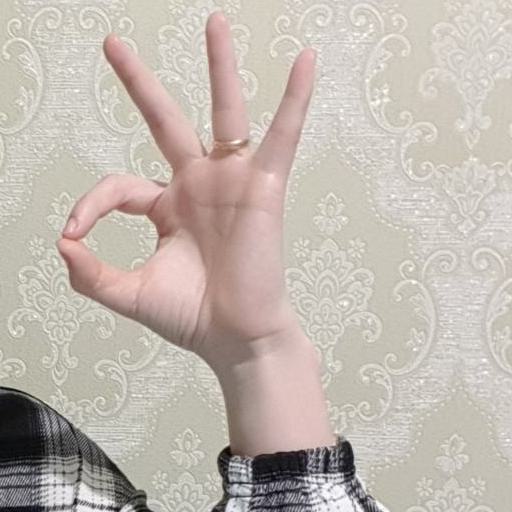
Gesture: ok